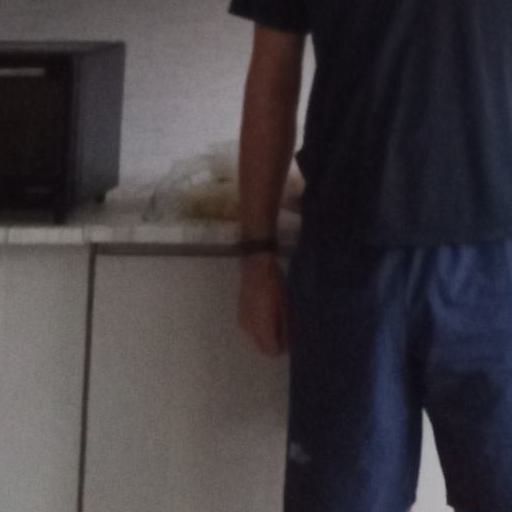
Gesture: no_gesture